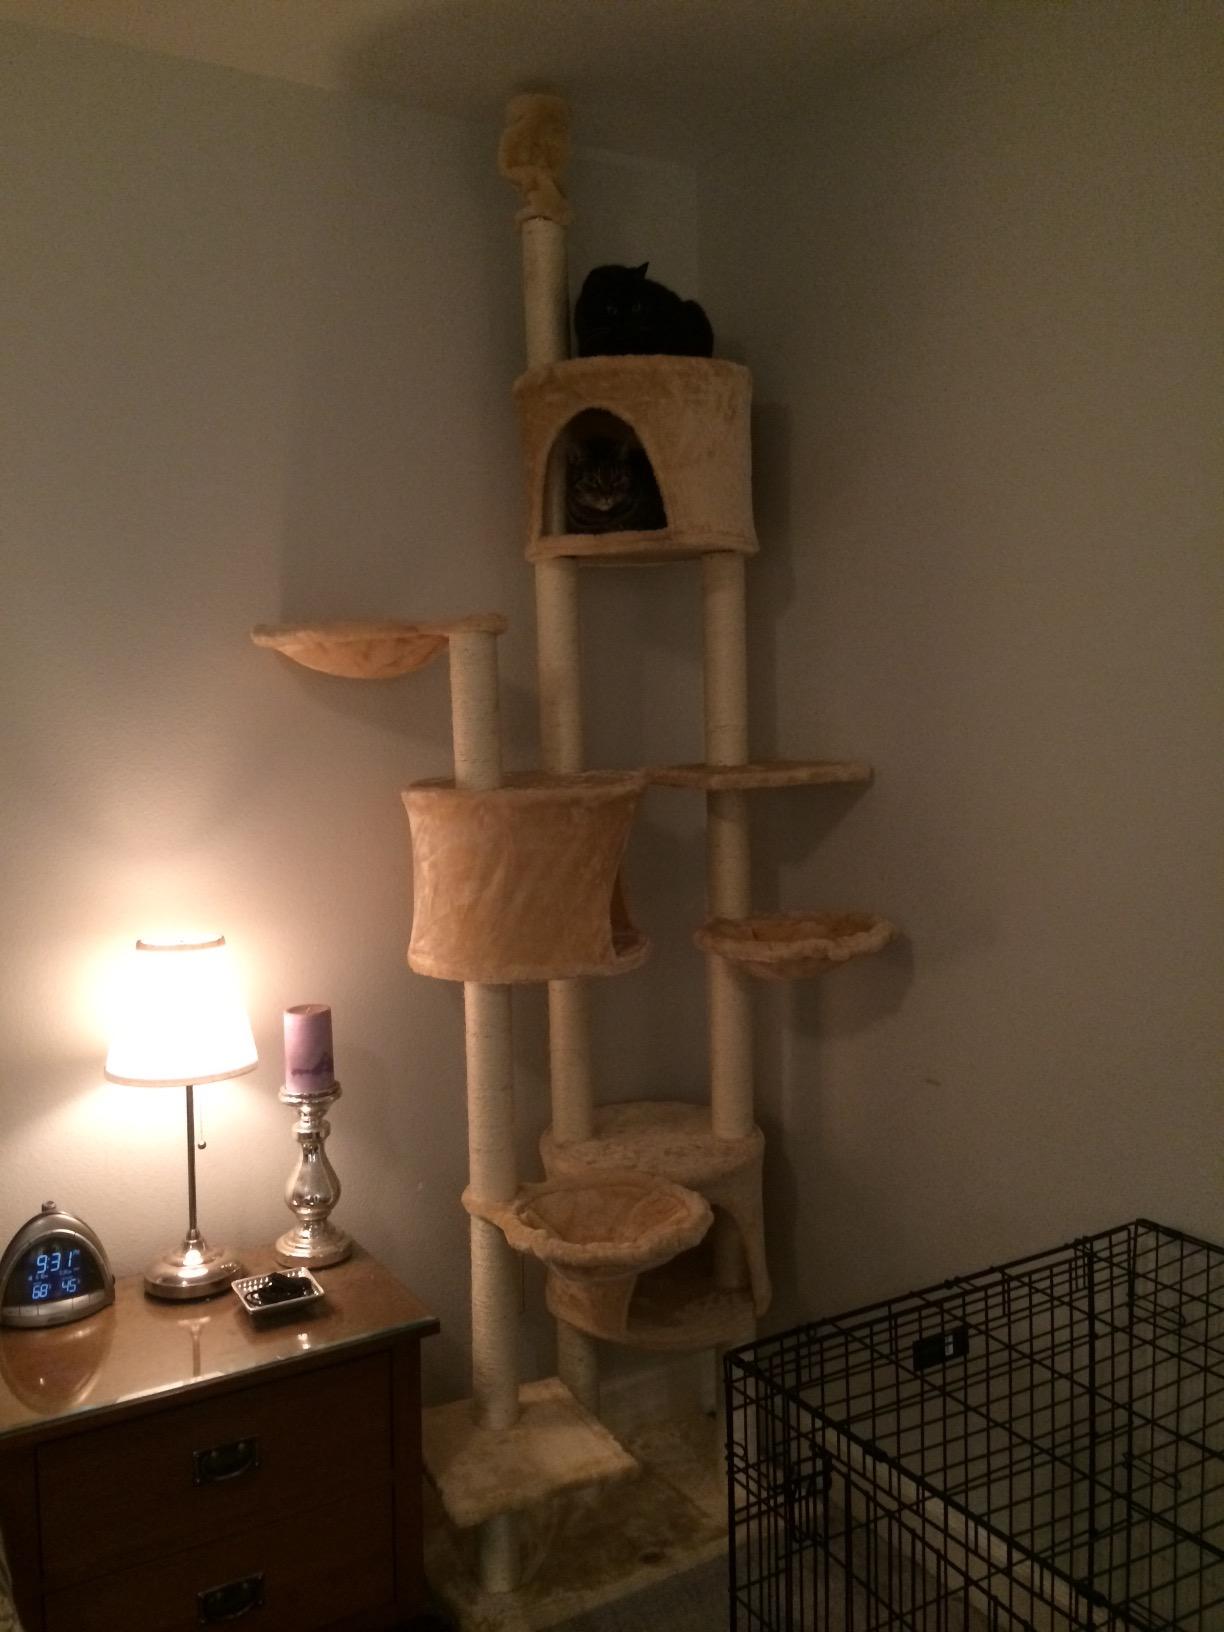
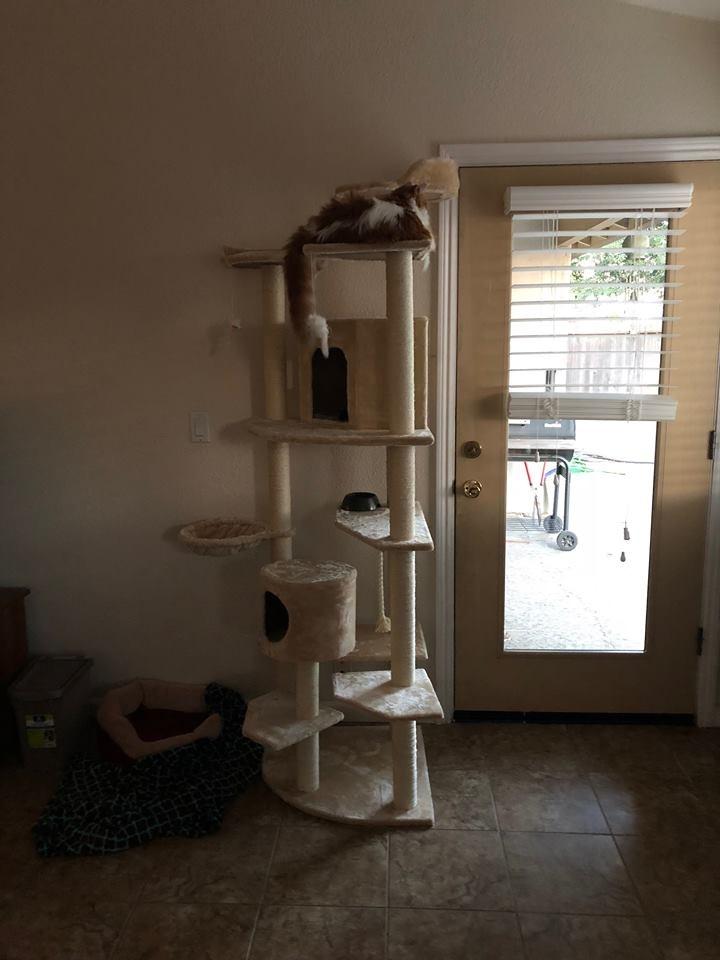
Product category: items_cat tree
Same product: no